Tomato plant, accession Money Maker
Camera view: vertical (180 deg); turntable rotation: 240 degrees
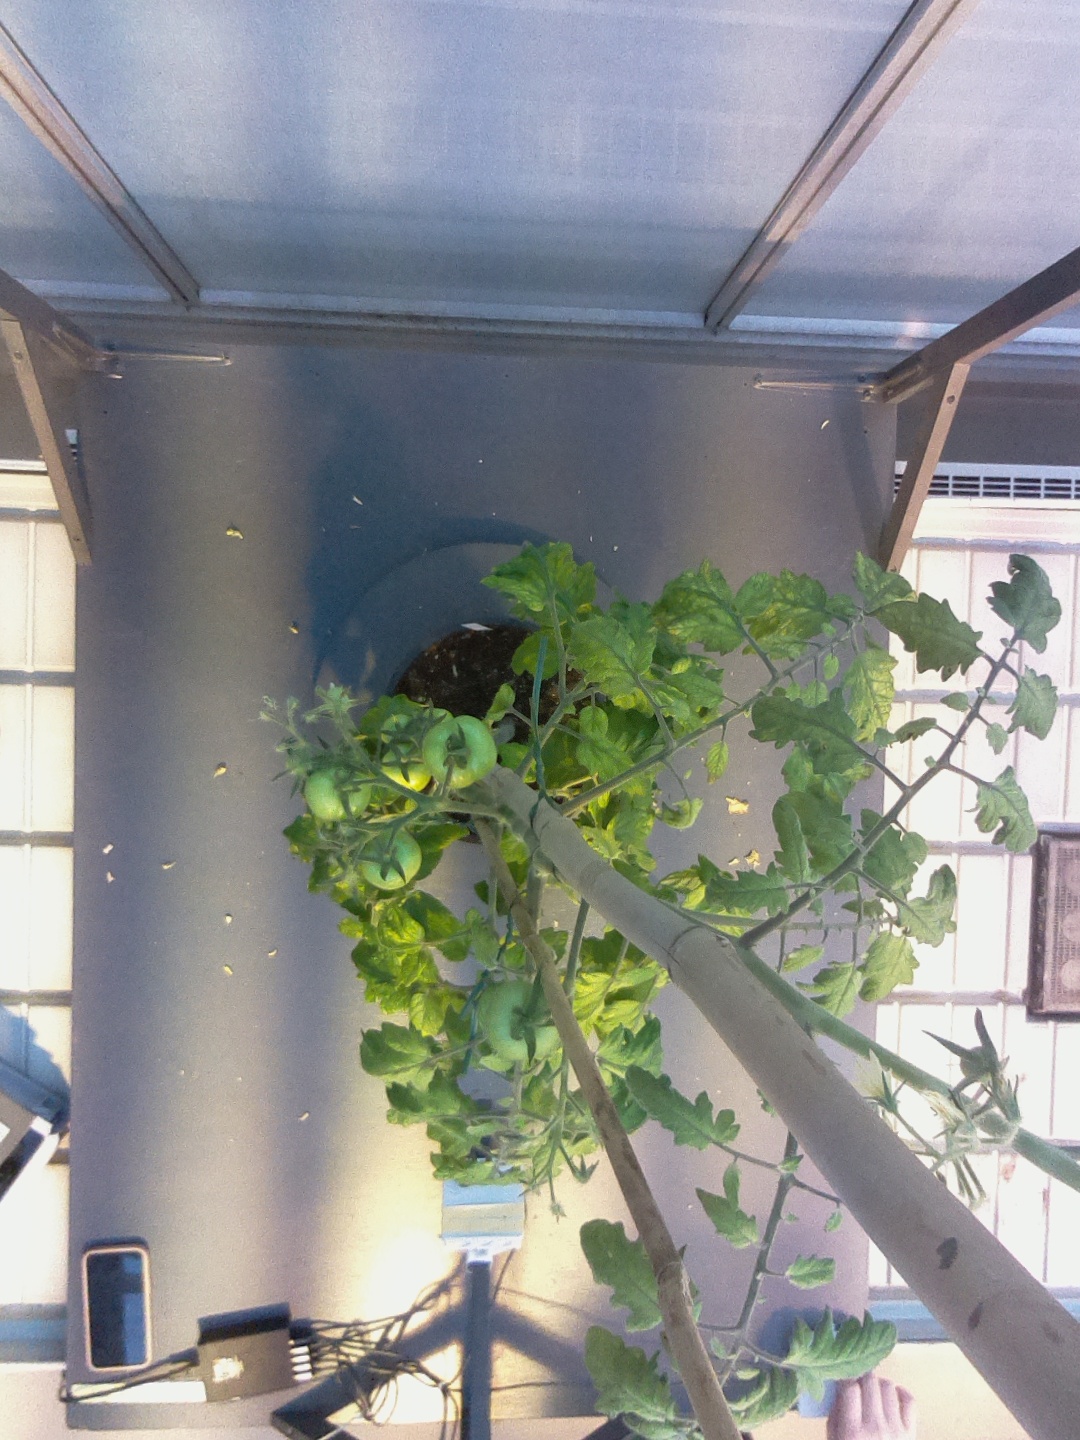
BBCH growth stage 75: 50%-60% of final fruit size